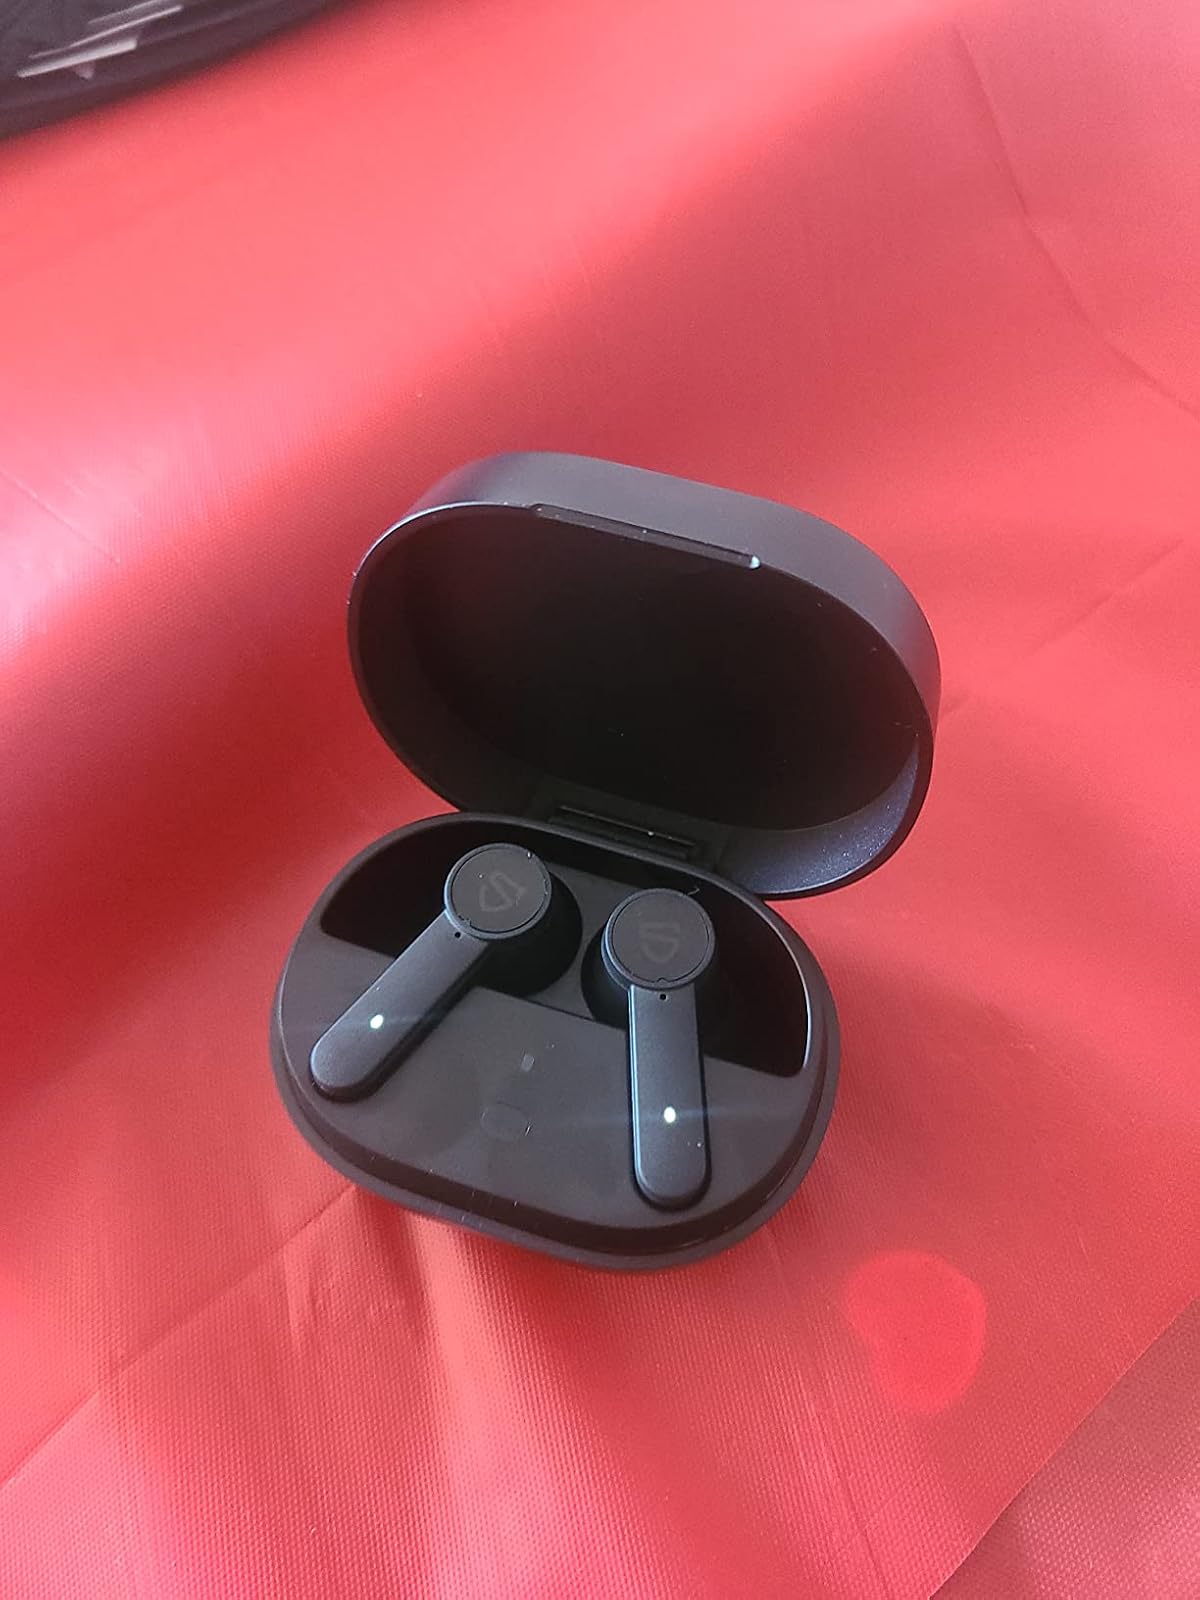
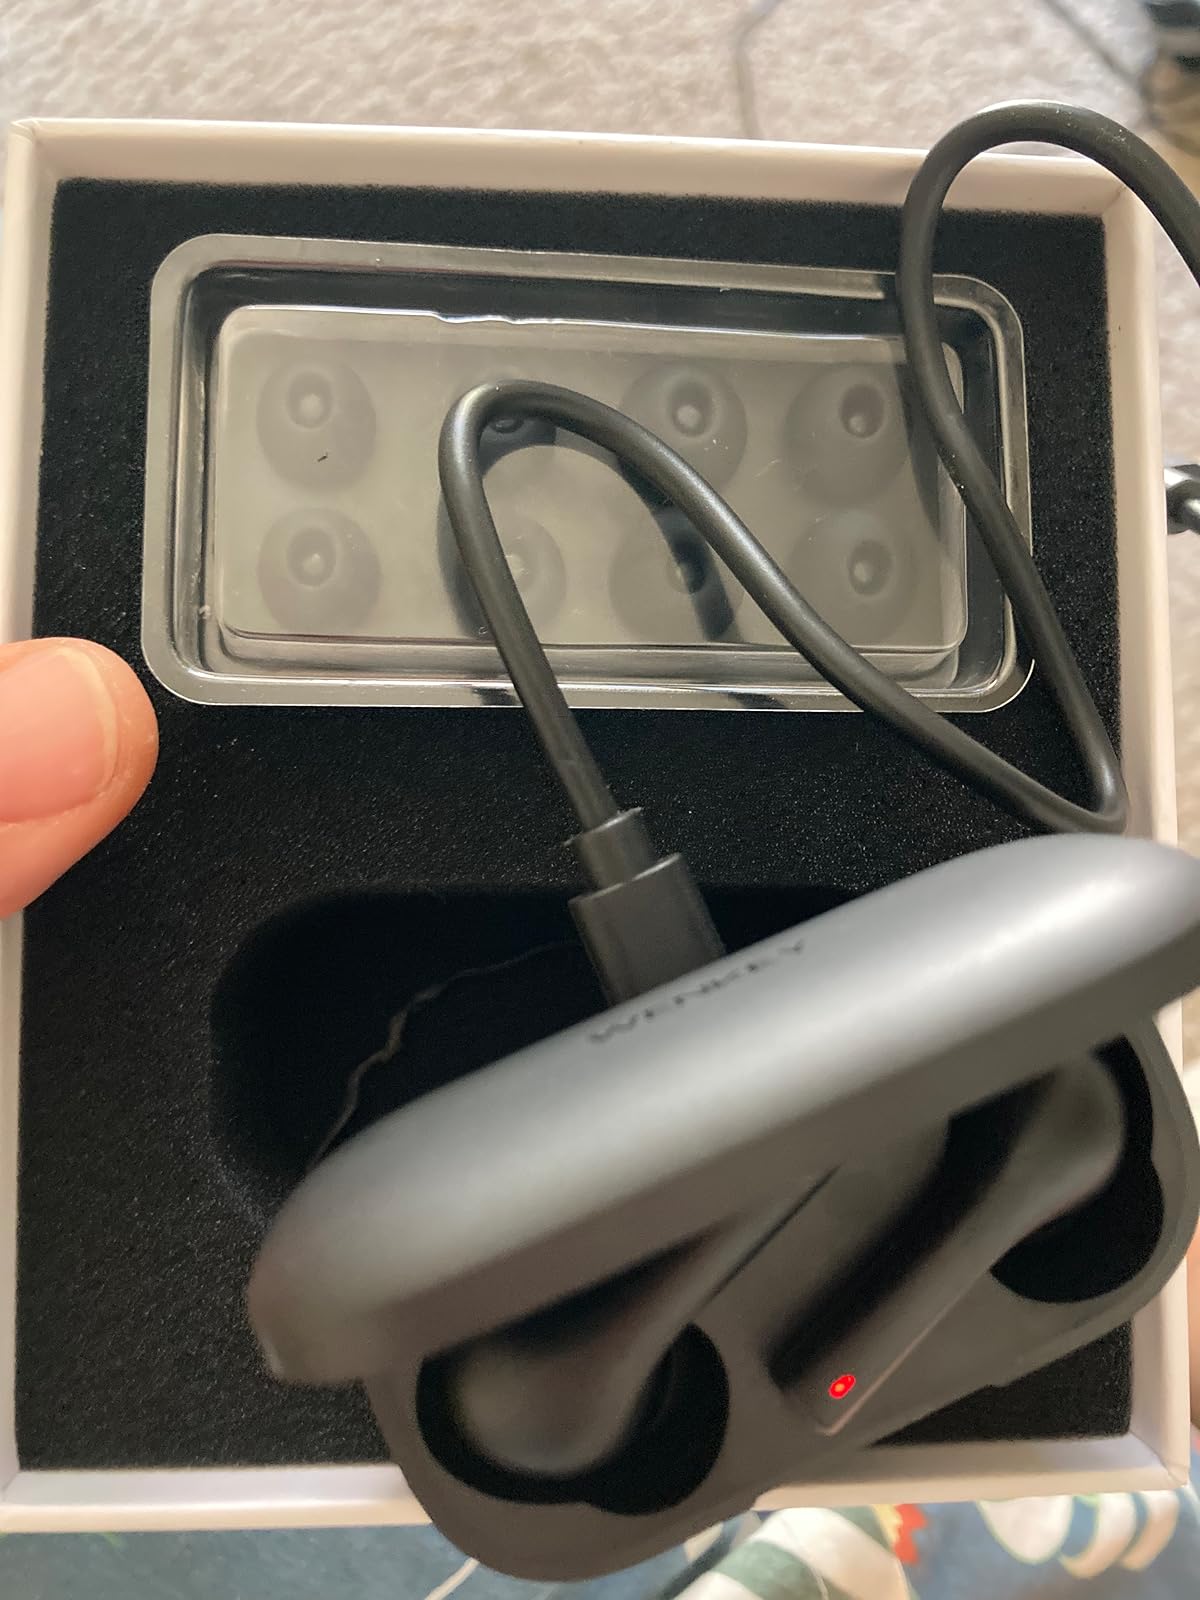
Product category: earbuds
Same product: no